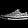
Label: Sneaker